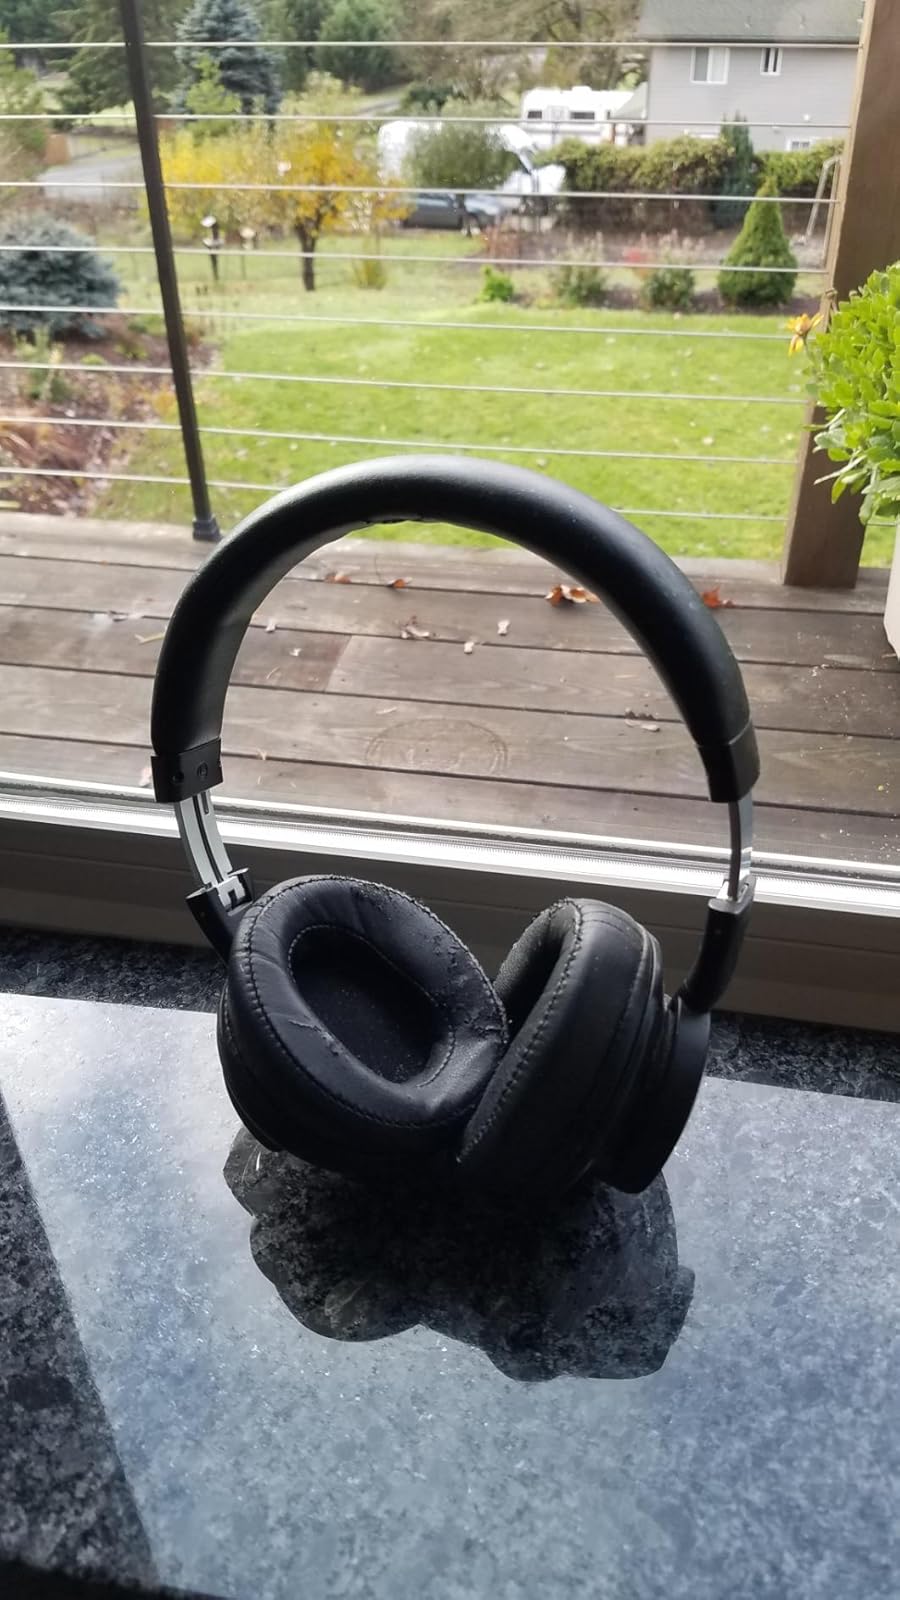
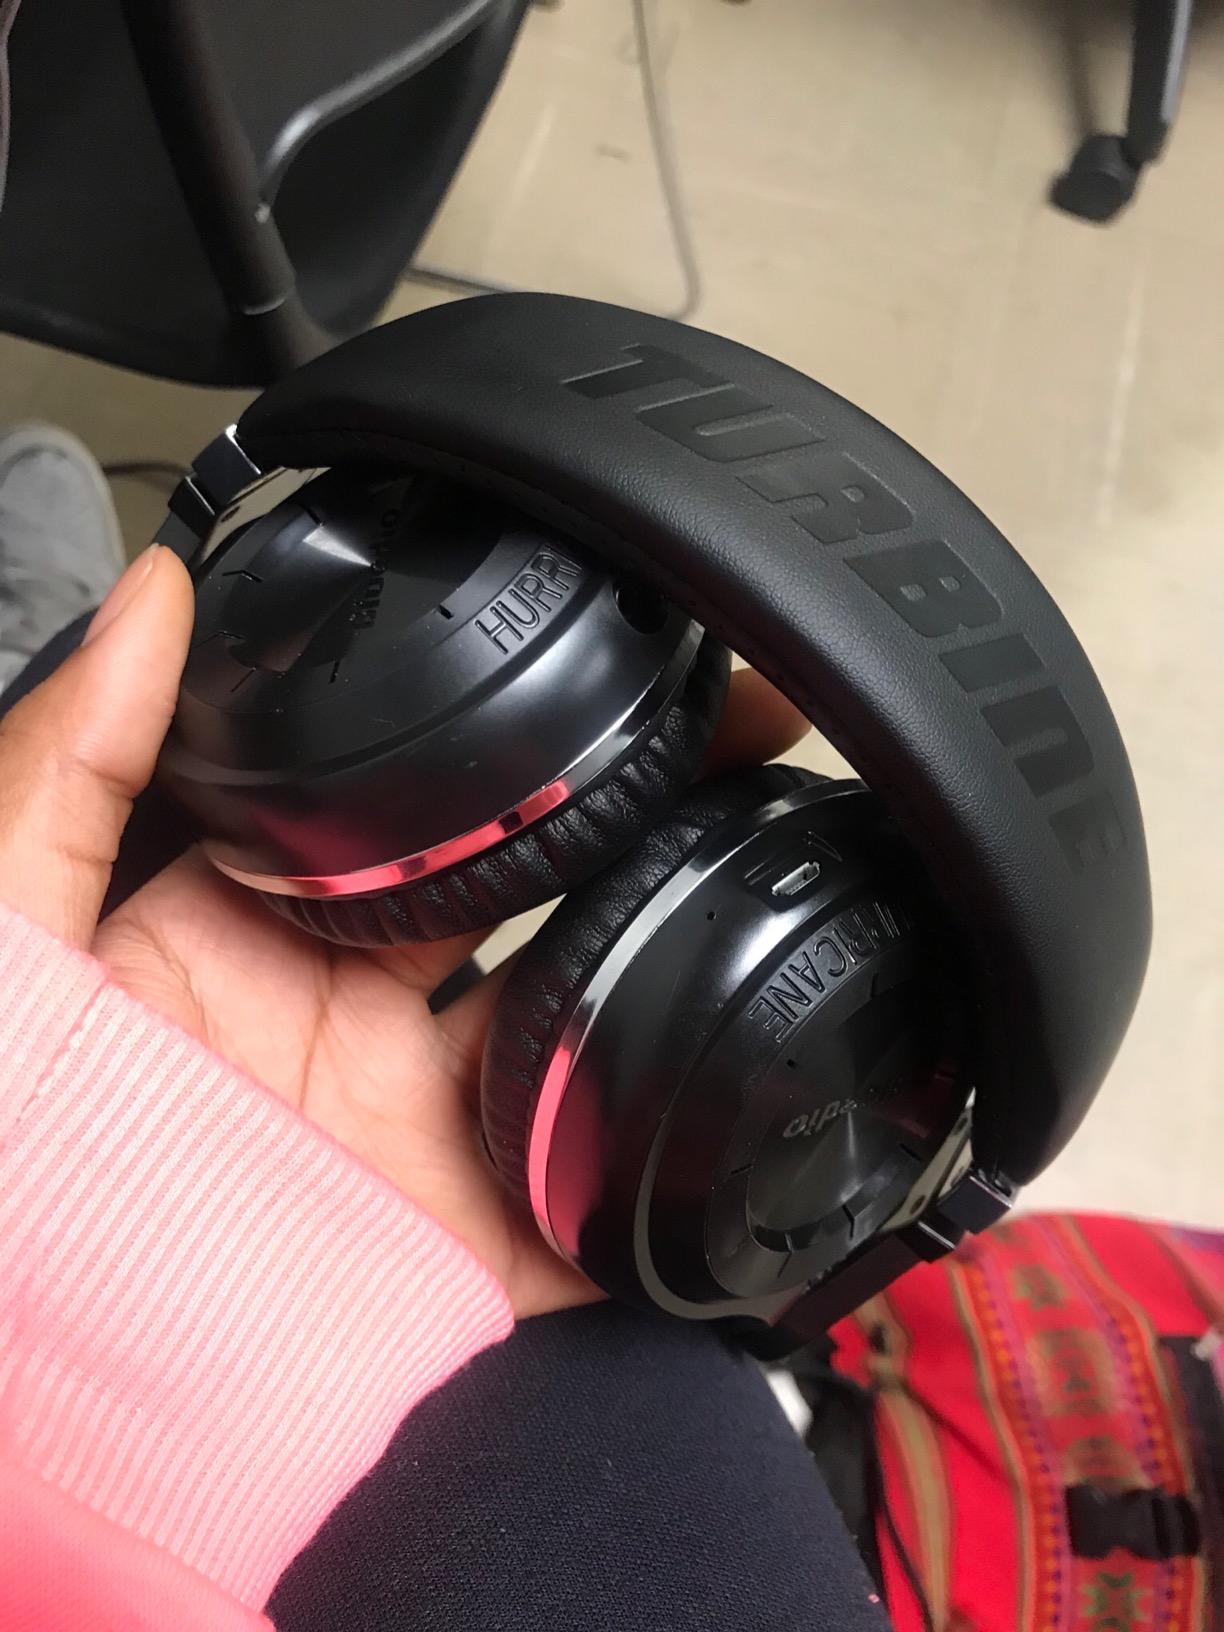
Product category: headphones
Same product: no